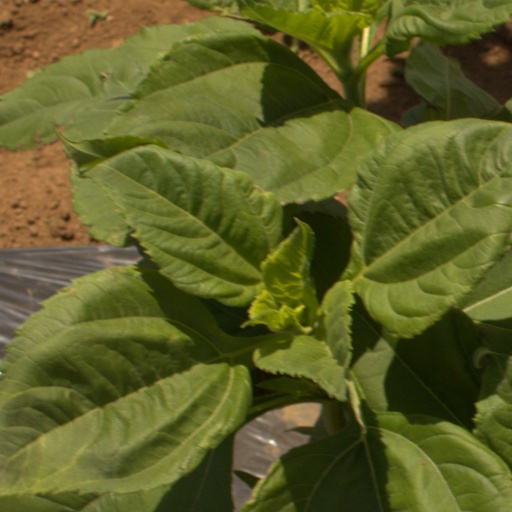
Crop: Jerusalem artichoke